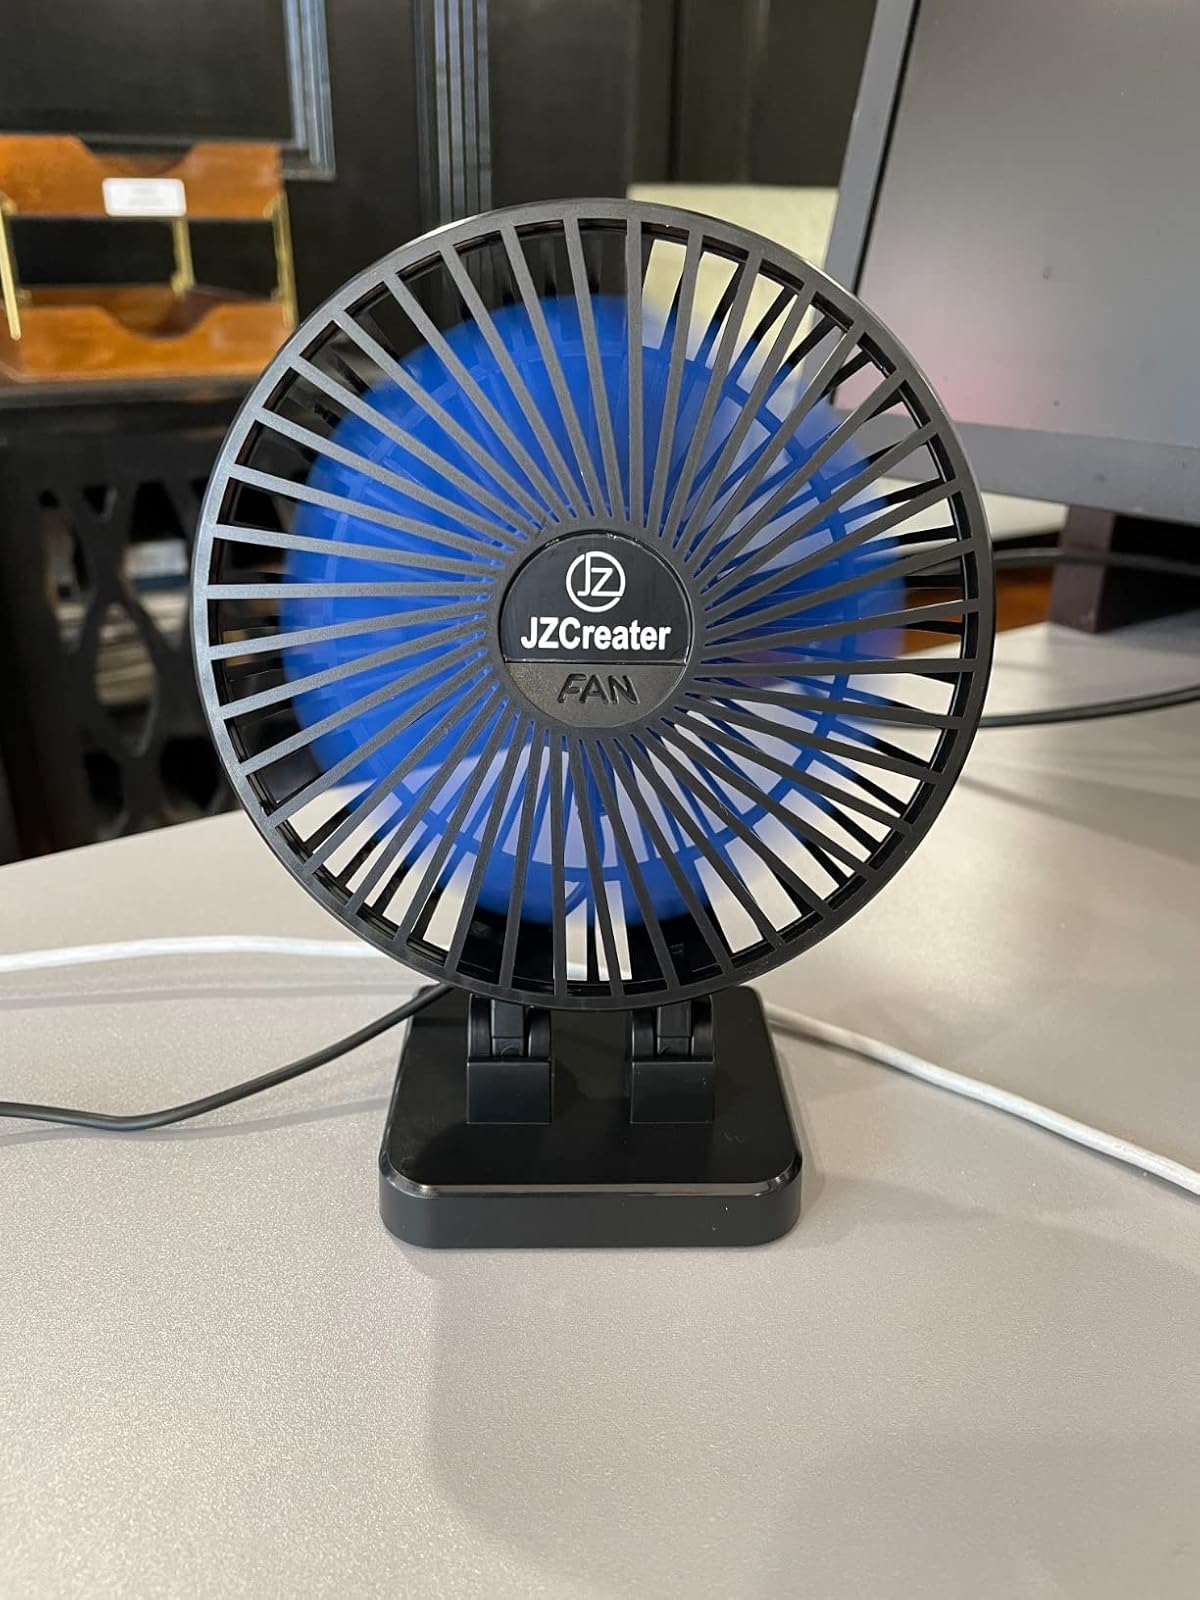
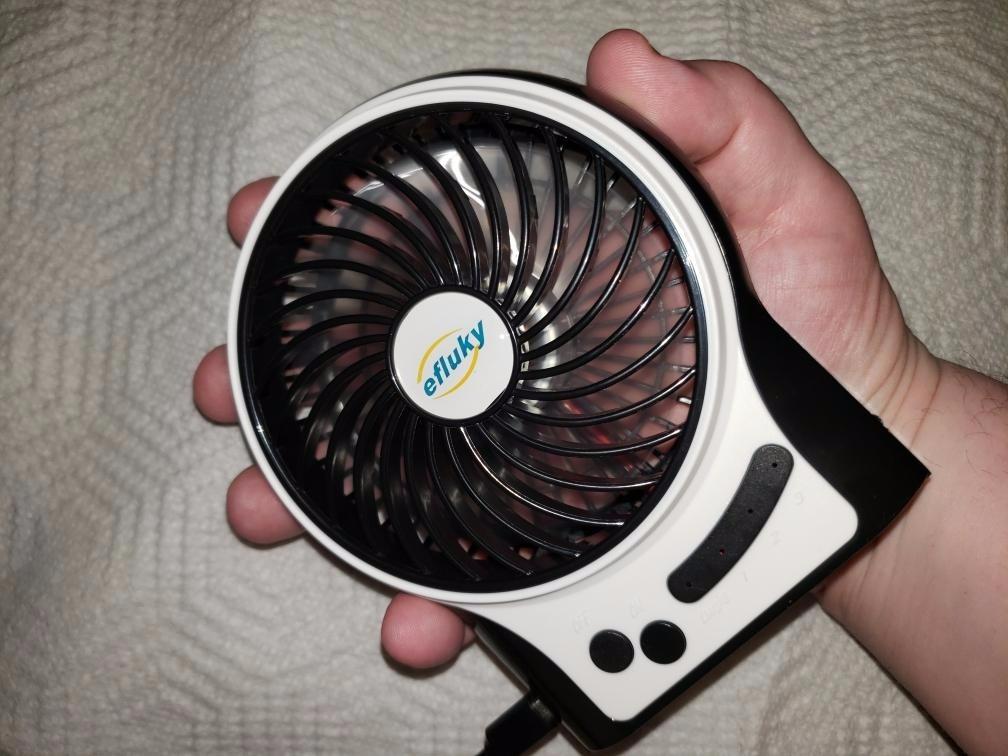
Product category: fan
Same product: no